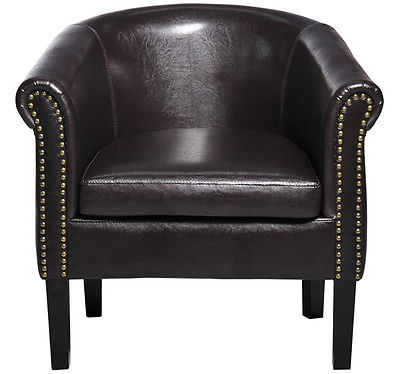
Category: chair